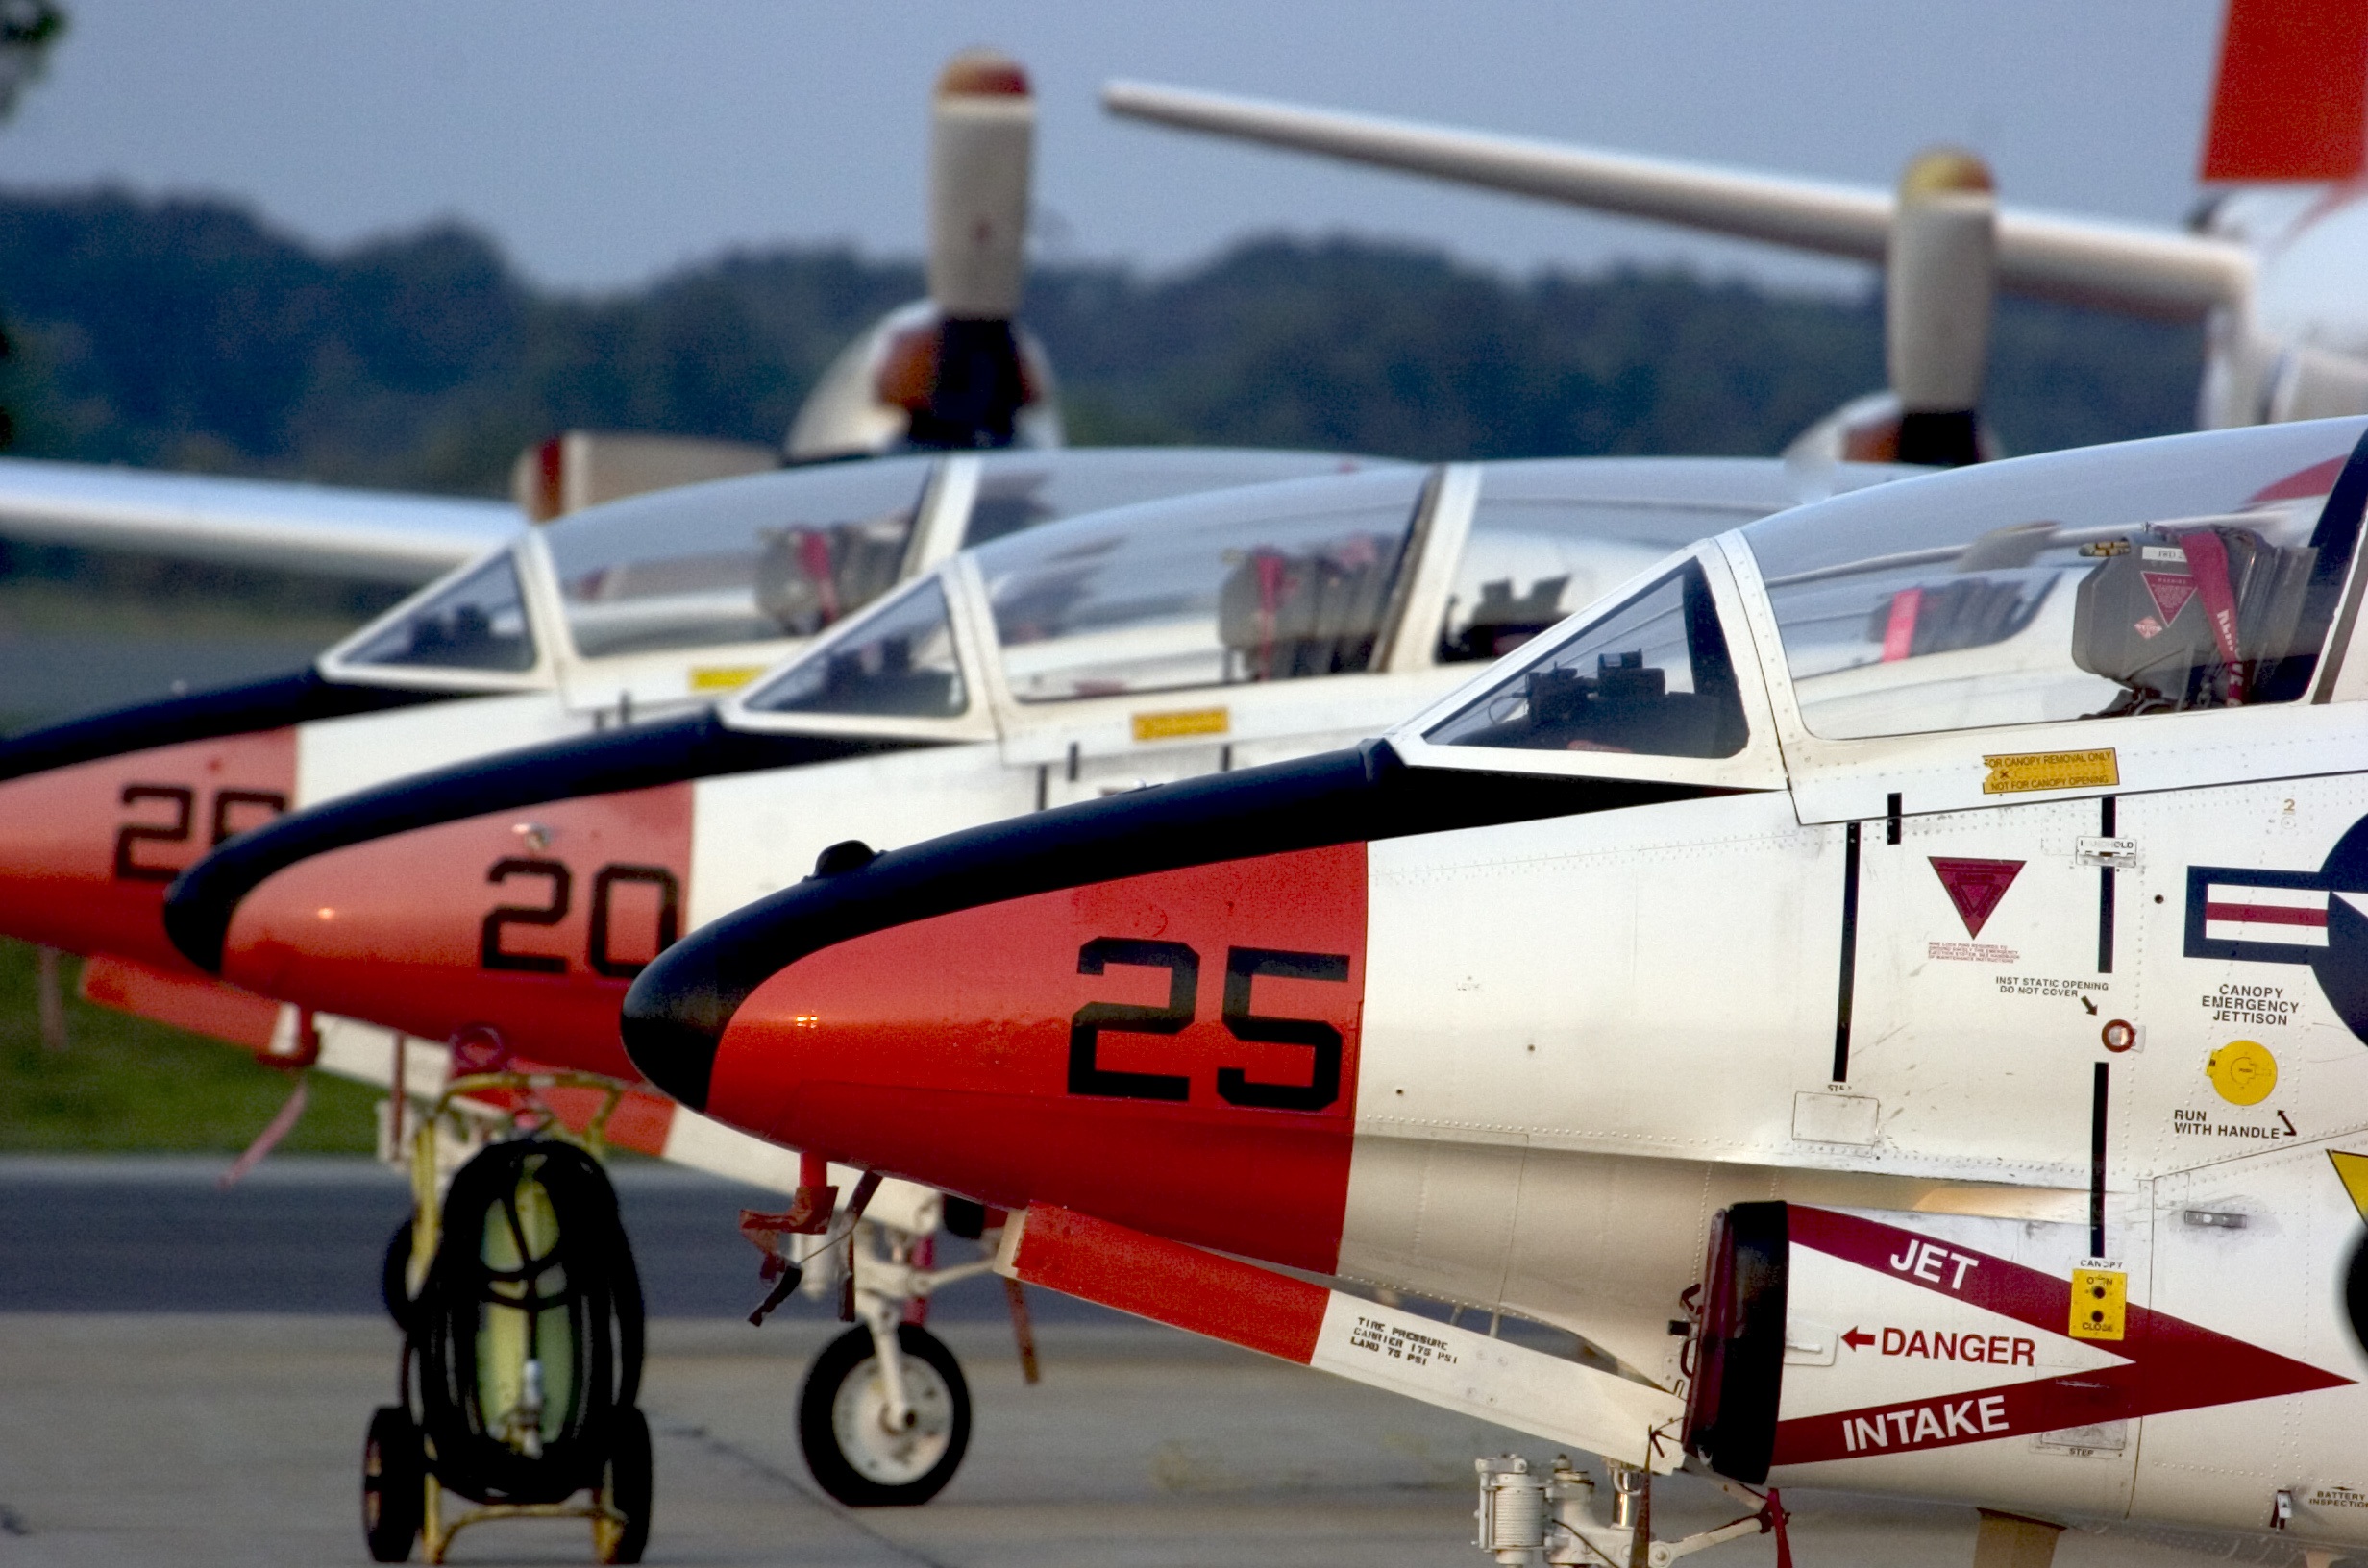
sunset, airplane, aircraft, military, vehicle, aviation, airplanes, navy, planes, s, u, jets, buckeye, air force, jet aircraft, flight line, fighter aircraft, model aircraft, military aircraft, monoplane, t 2c, naval test pilot school, atmosphere of earth, general aviation, air racing, north american p 51 mustang, north american t 28 trojan